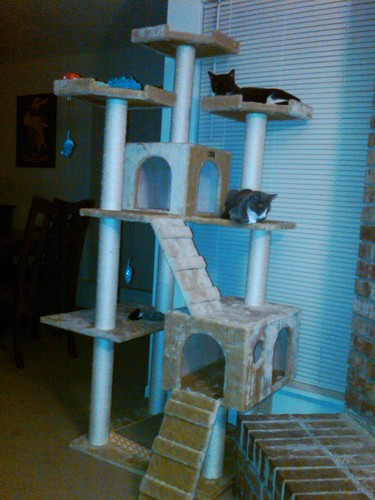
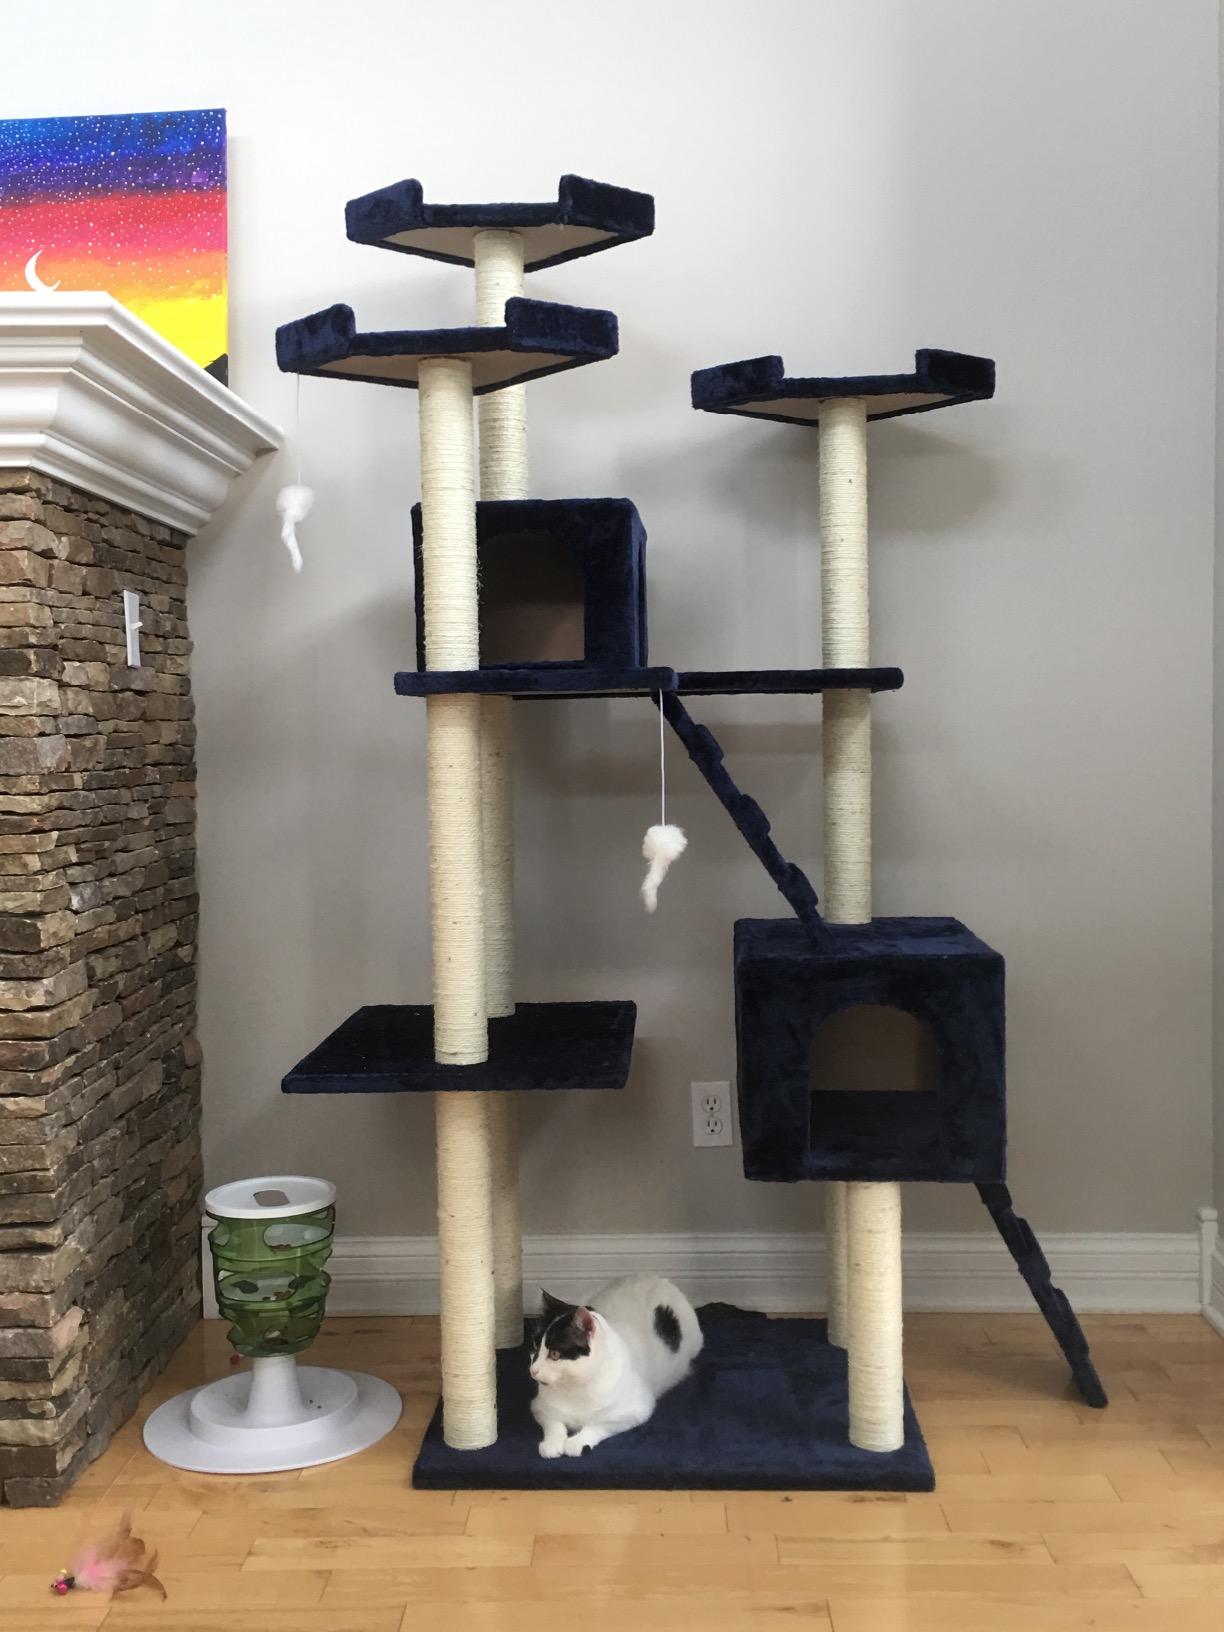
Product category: items_cat tree
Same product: no